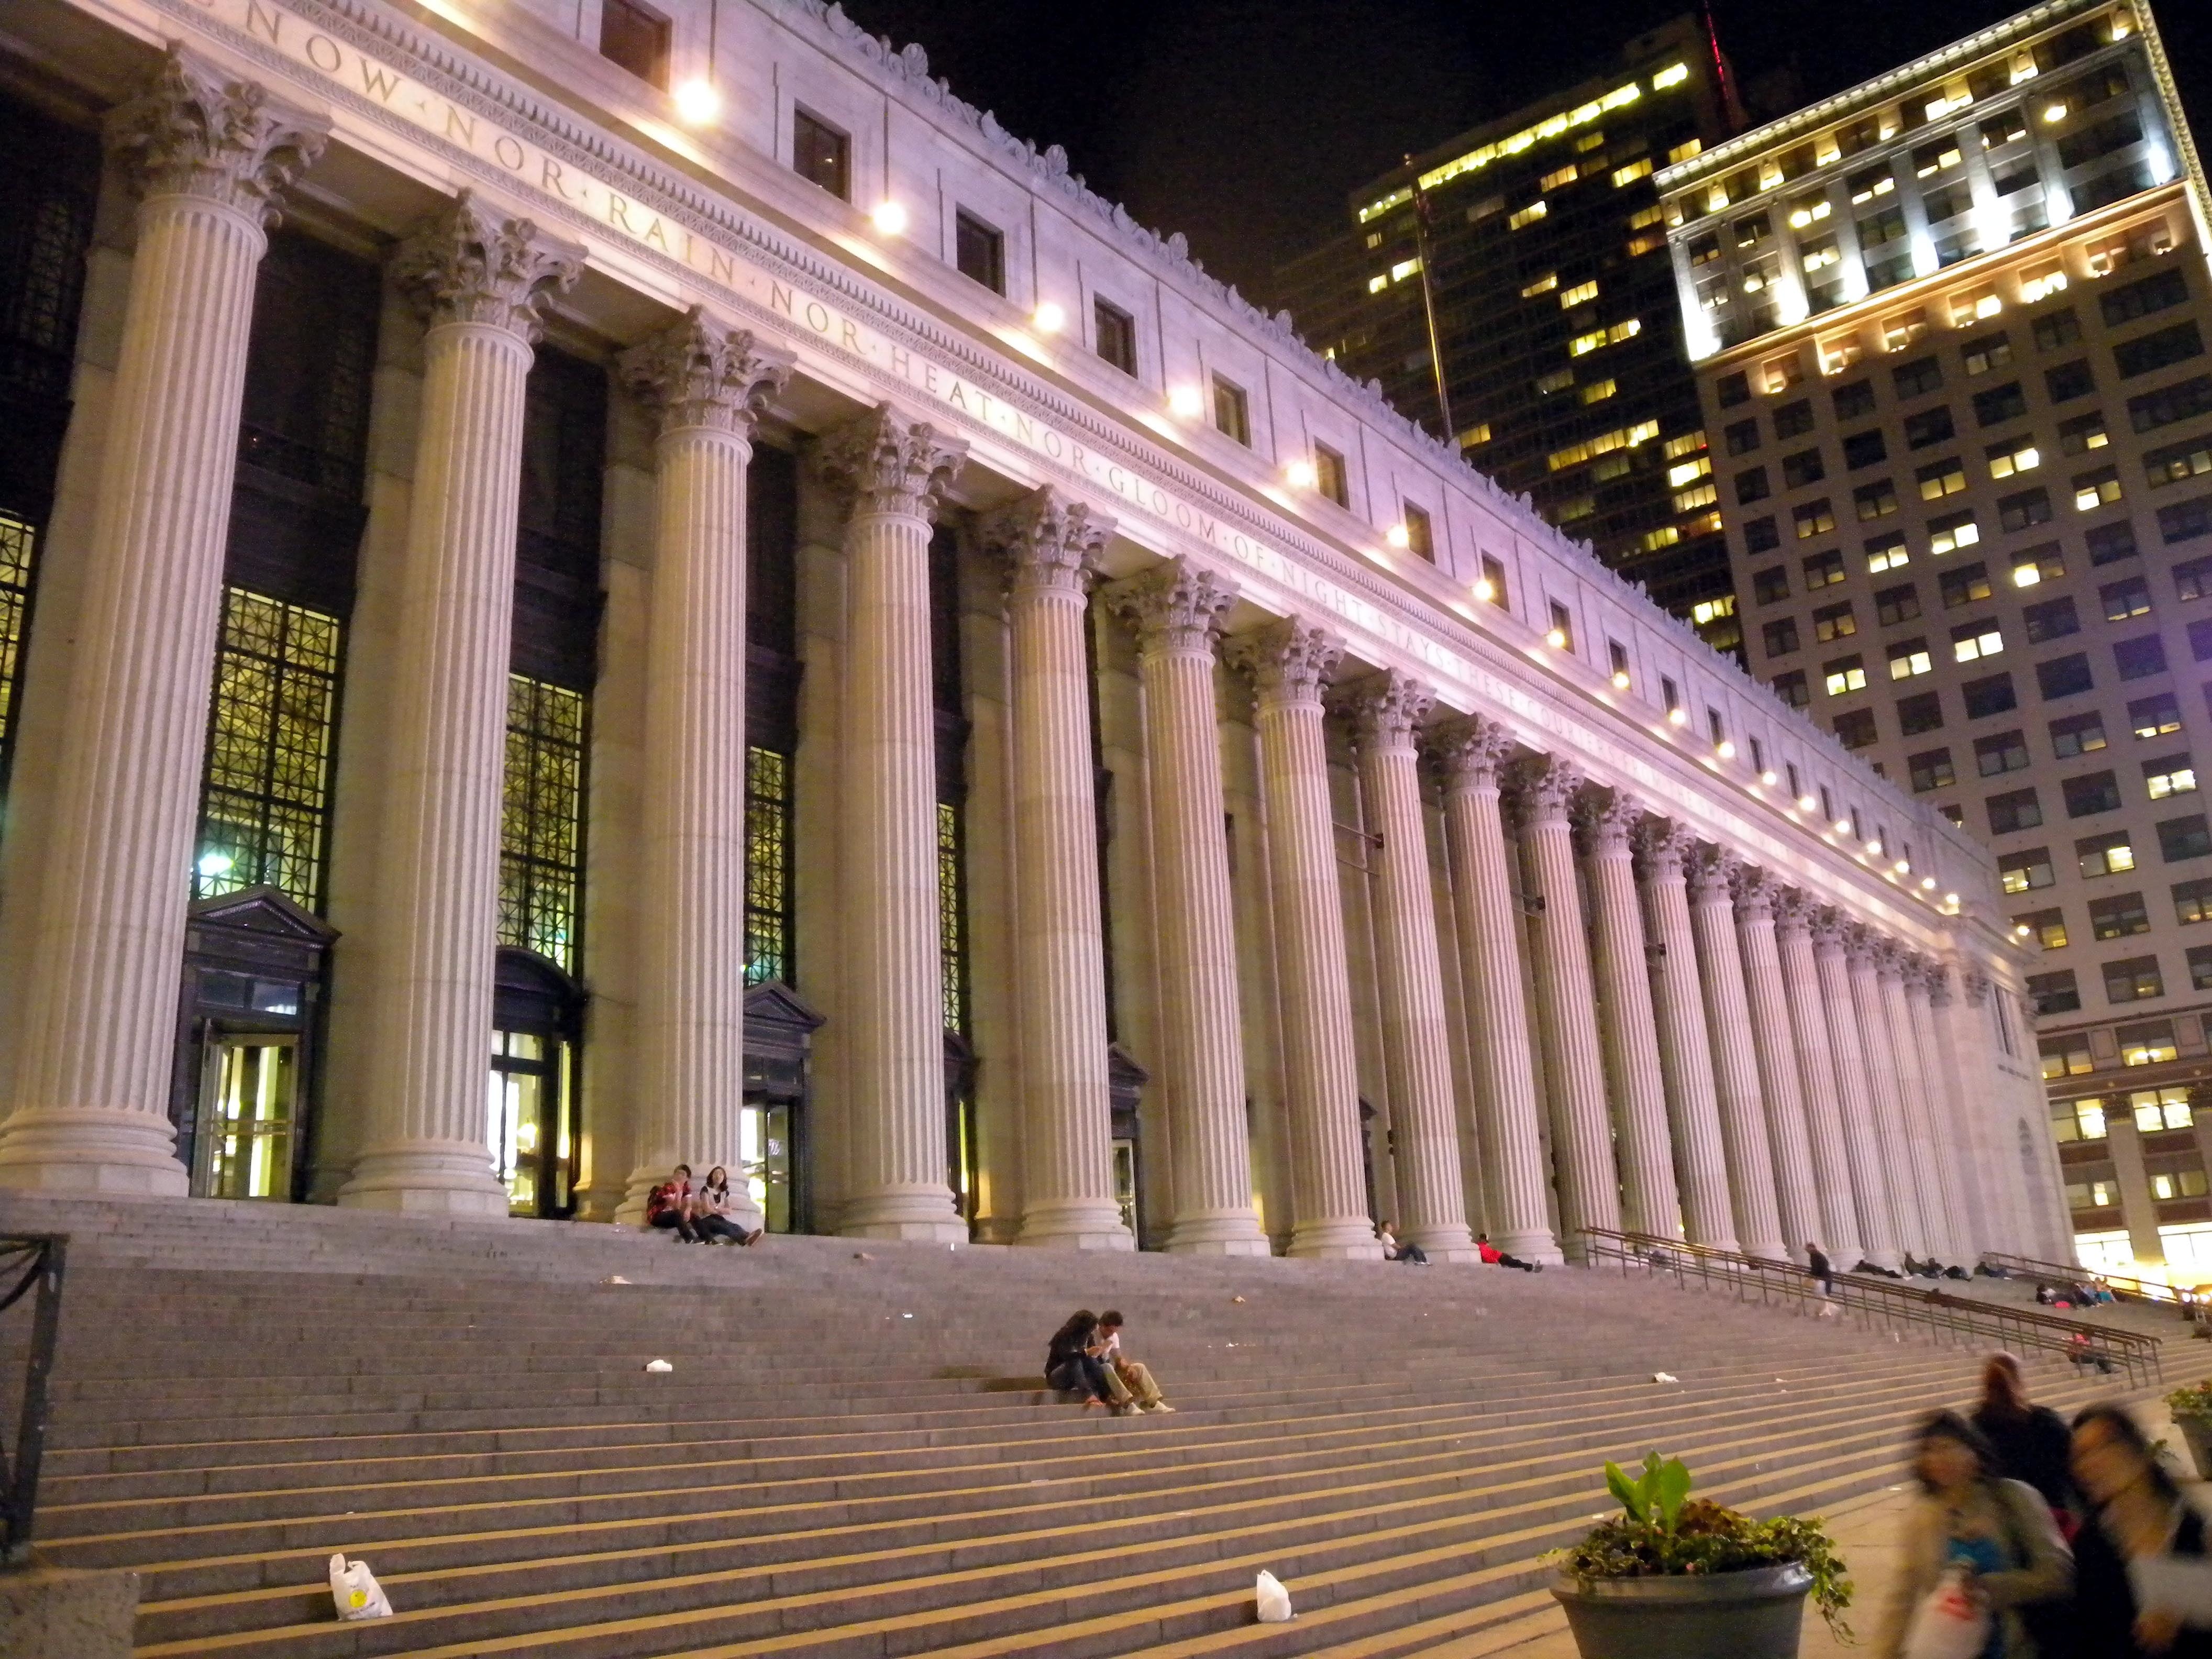
architecture, structure, people, skyline, night, city, urban, new york city, evening, opera house, landmark, facade, lighting, stadium, outside, lights, buildings, columns, cities, colonnade, convention center, post office